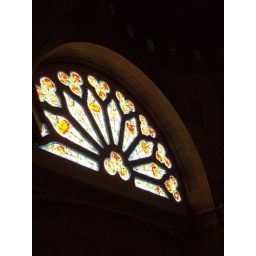
stained glass window in the Polish church